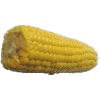
Label: corn